St. John Cantius Roman Catholic Church, Philadelphia

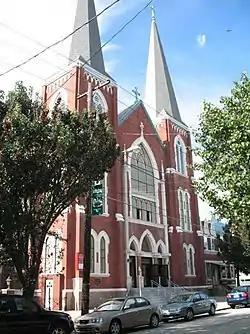

St. John Cantius Roman Catholic Church, Philadelphia, is located in Northeast Philadelphia in Bridesburg and serves the local Polish-speaking population in the area. It is located at 4415 Almond Street.